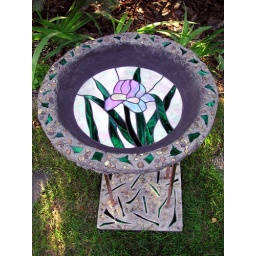
Custom ornamental concrete bird bath in Full Glass Iris design, Hand Molded Basin with Copper Pedestal.